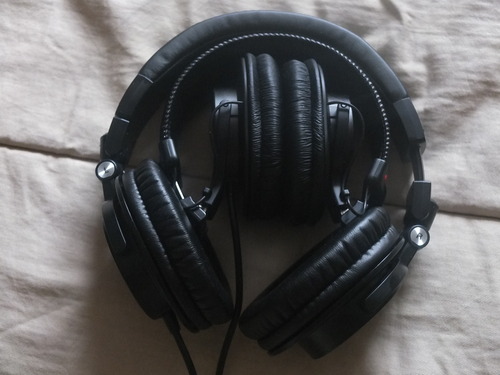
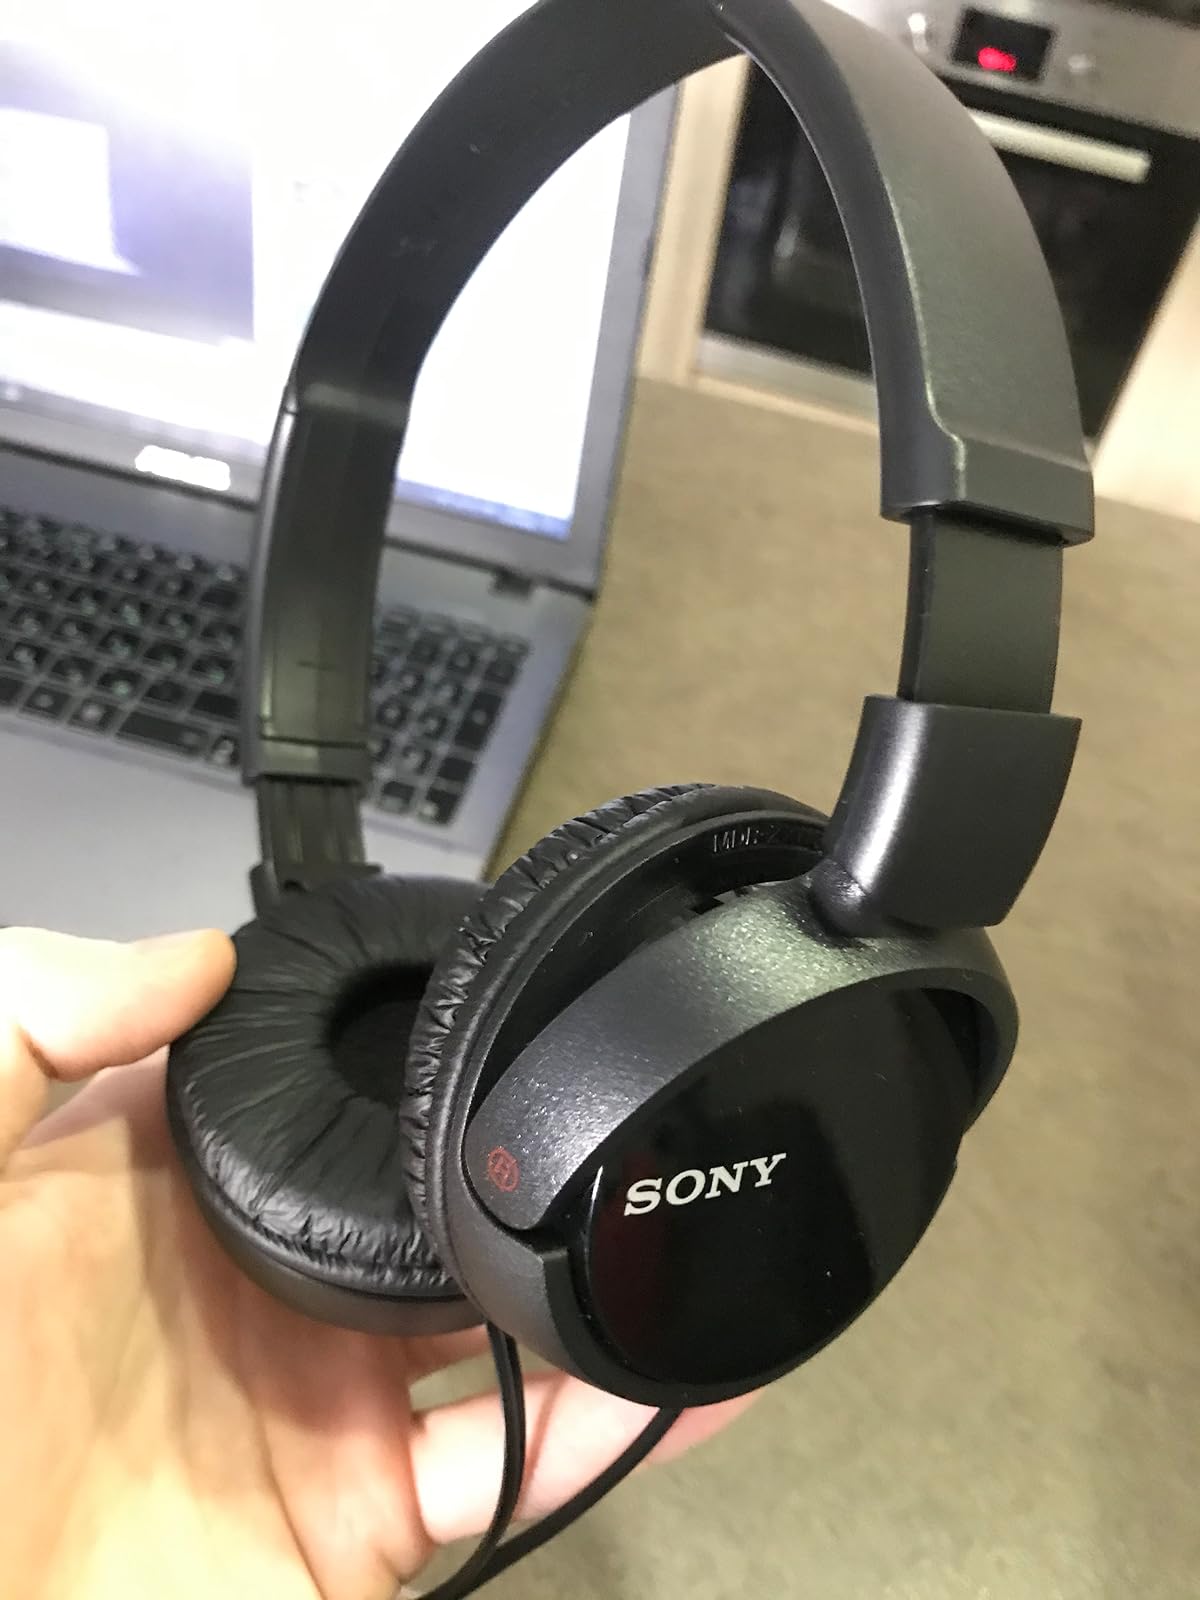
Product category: headphones
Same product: no